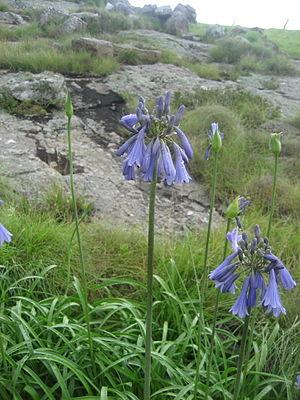
Agapanthus inapertus est une espèce botanique de la famille des Amaryllidaceae. Elle est originaire des prairies, des lisières de forêts, des zones montagneuses ou rocheuses d'Afrique du Sud.